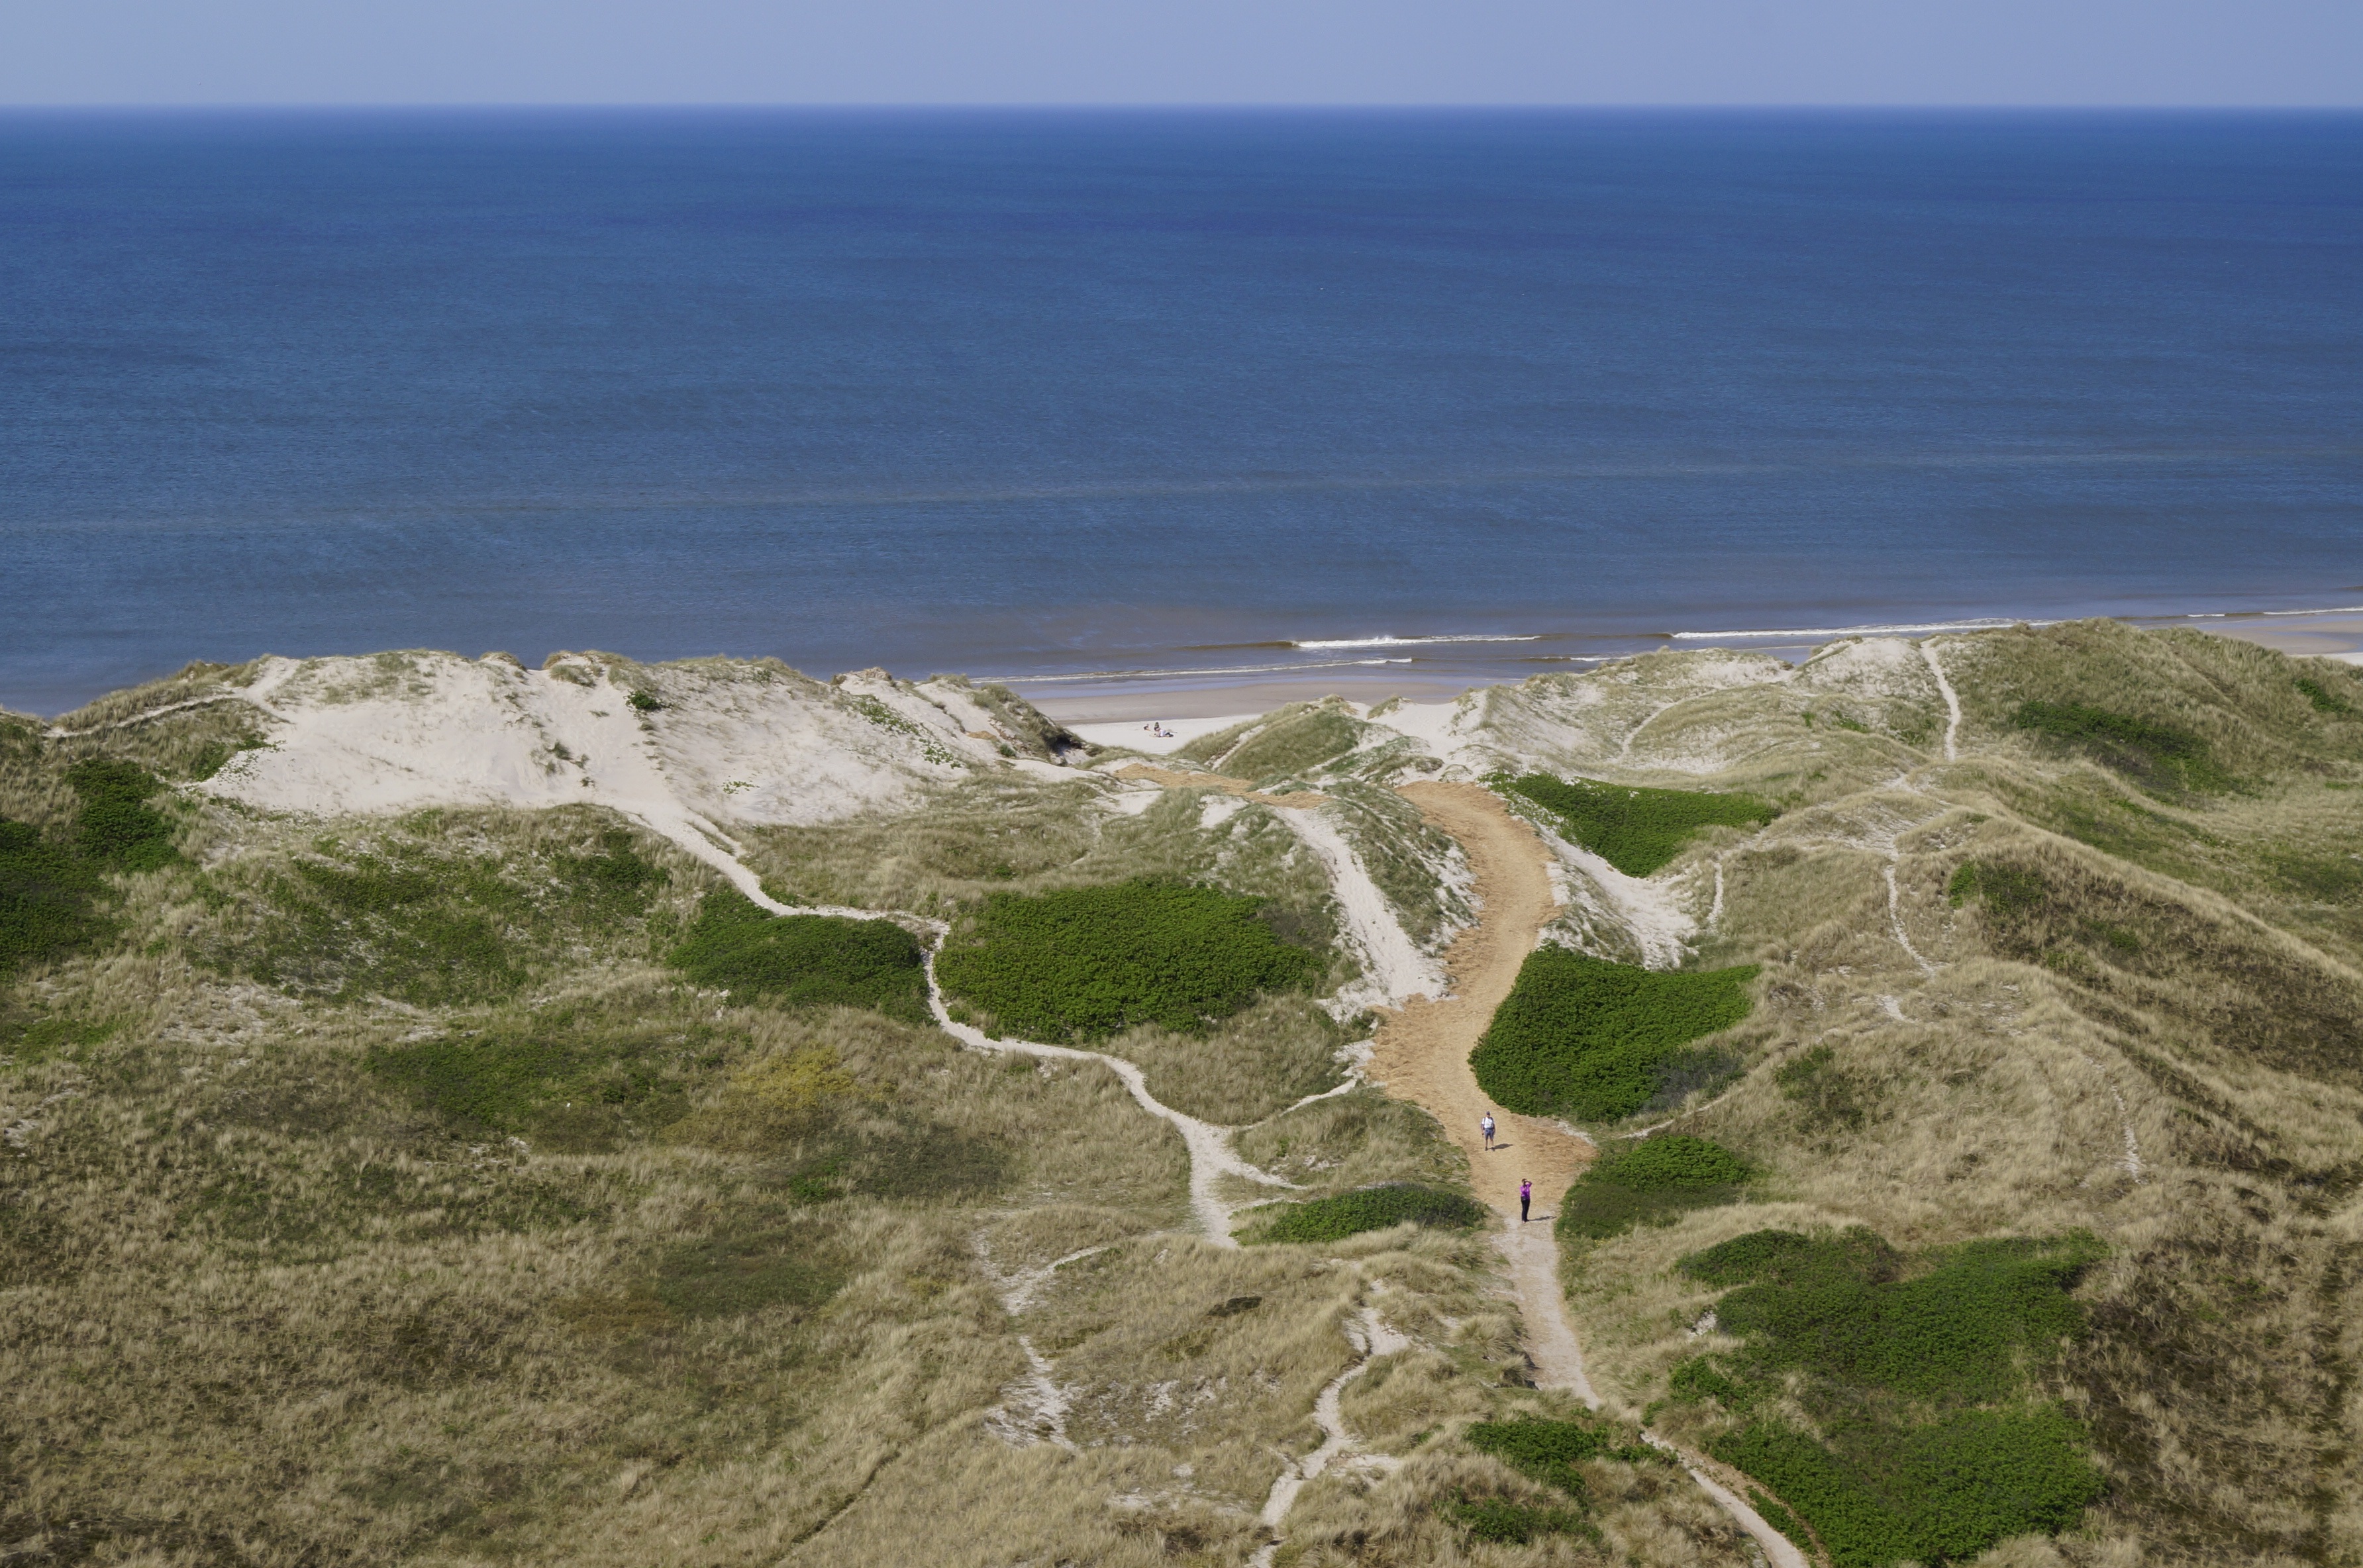
beach, sea, coast, ocean, dune, shore, cliff, cove, bay, terrain, geology, denmark, cape, landform, aerial photography, geographical feature